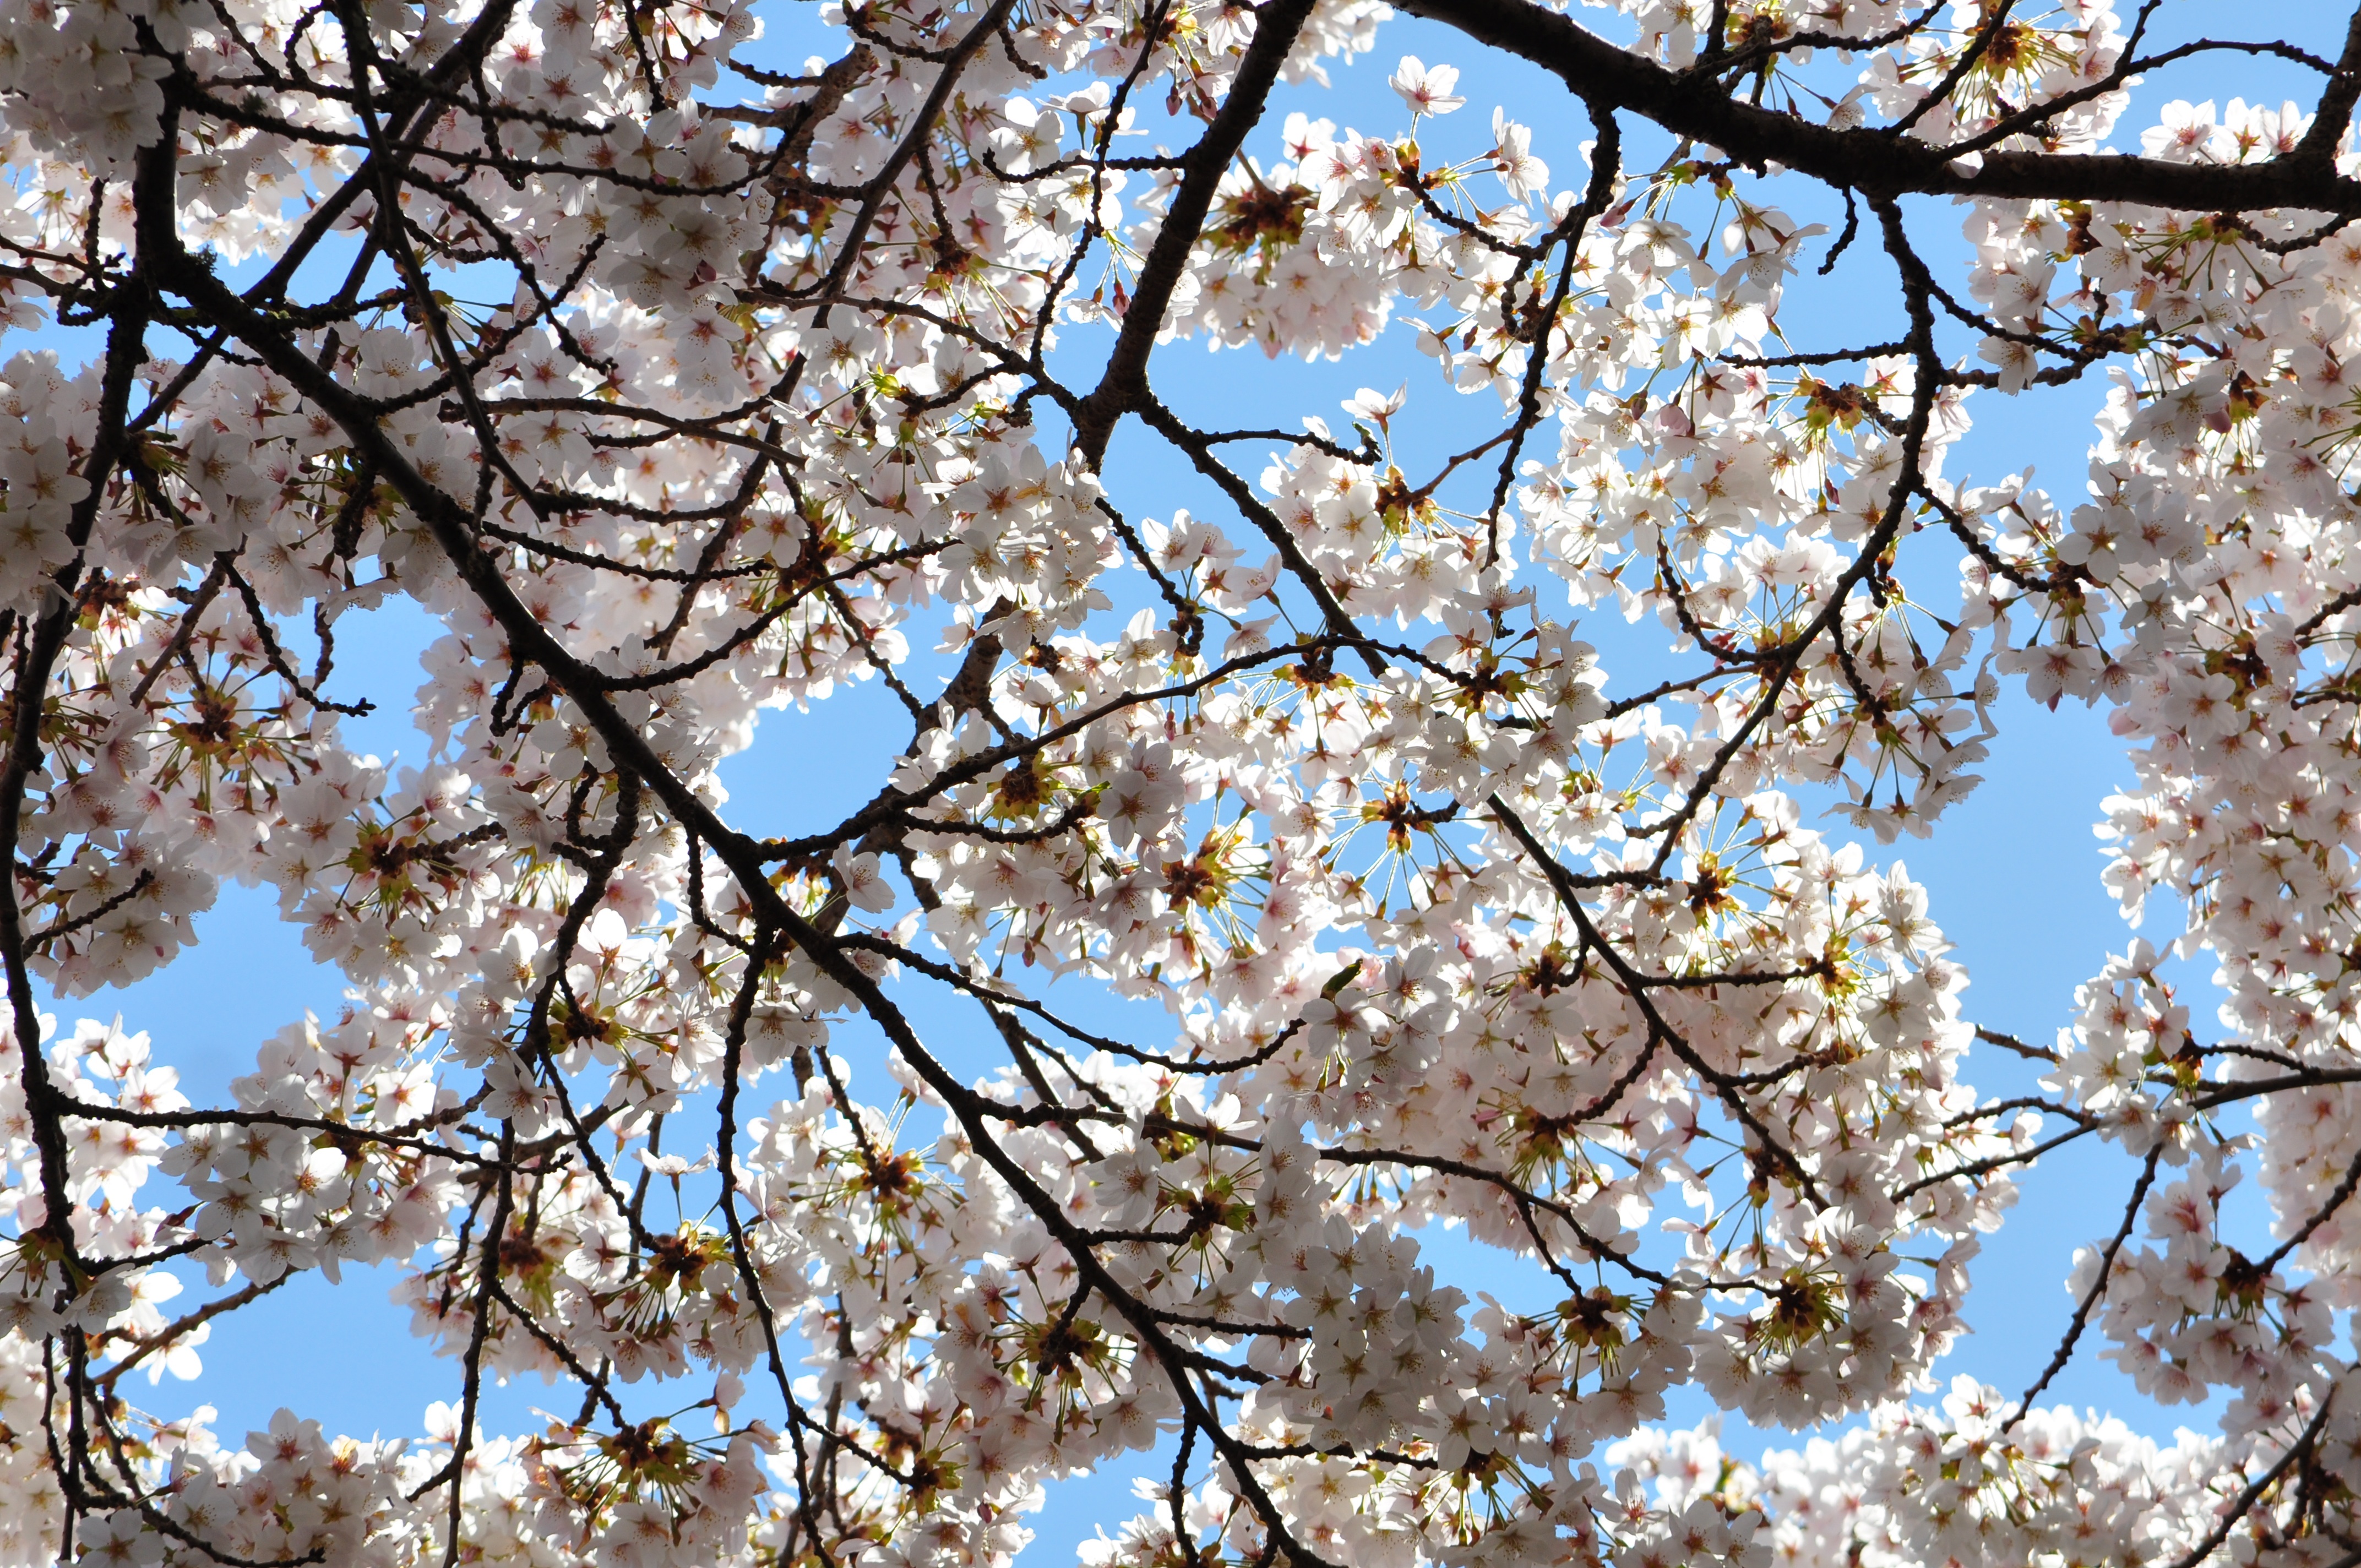
branch, blossom, plant, flower, spring, cherry blossom